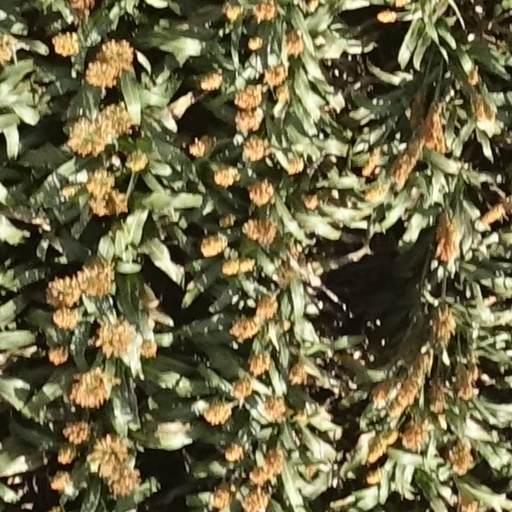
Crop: sorghum